Martin Farquhar Tupper

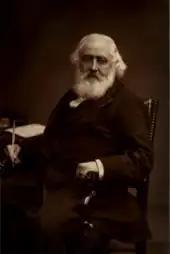
Photograph of Martin Farquhar Tupper from his 1886 autobiography

By 1851 Tupper had fathered eight children, and had moved his large family into the spacious Albury House in Albury, Surrey approximately ten years previously. However, his financial position became precarious by the mid-1850s. His wife Isabella had fallen ill, and he wrote to Gladstone (then Chancellor of the Exchequer) to request an office or public pension, to no avail. His eldest son, Martin Charles Selwyn (born 1841), was made the youngest Captain in the British Army by purchase in 1864, but it fell upon his father to settle his many drinking and gambling debts, and fund a spell in an asylum in St John's Wood, until he was relocated to Rio de Janeiro in 1868. These financial strains were compounded by a series of poor investments. Tupper managed to stay afloat by continuing to publish poetry, and bringing out new editions of "Proverbial Philosophy", including an illustrated version, but he was compelled to let out Albury House from 1867 to generate additional income.